Public housing estates in Cheung Sha Wan

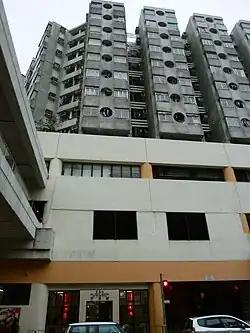
Po Lai Court

Po Lai Court is a HOS court in Cheung Sha Wan, next to Po Hei Court. It consists of three blocks built in 1987.